Aurora Australis (icebreaker)

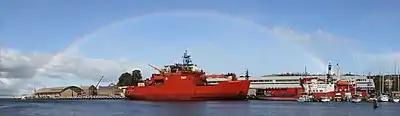
"Aurora Australis" berthed in Hobart under a rainbow, with the French research vessel "L'Astrolabe" to the right.

"Aurora Australis" is long, and has a beam of , draught of and moulded depth of . Her displacement is 8,158 tons, gross tonnage 6,574 and deadweight tonnage 3,911 tons.